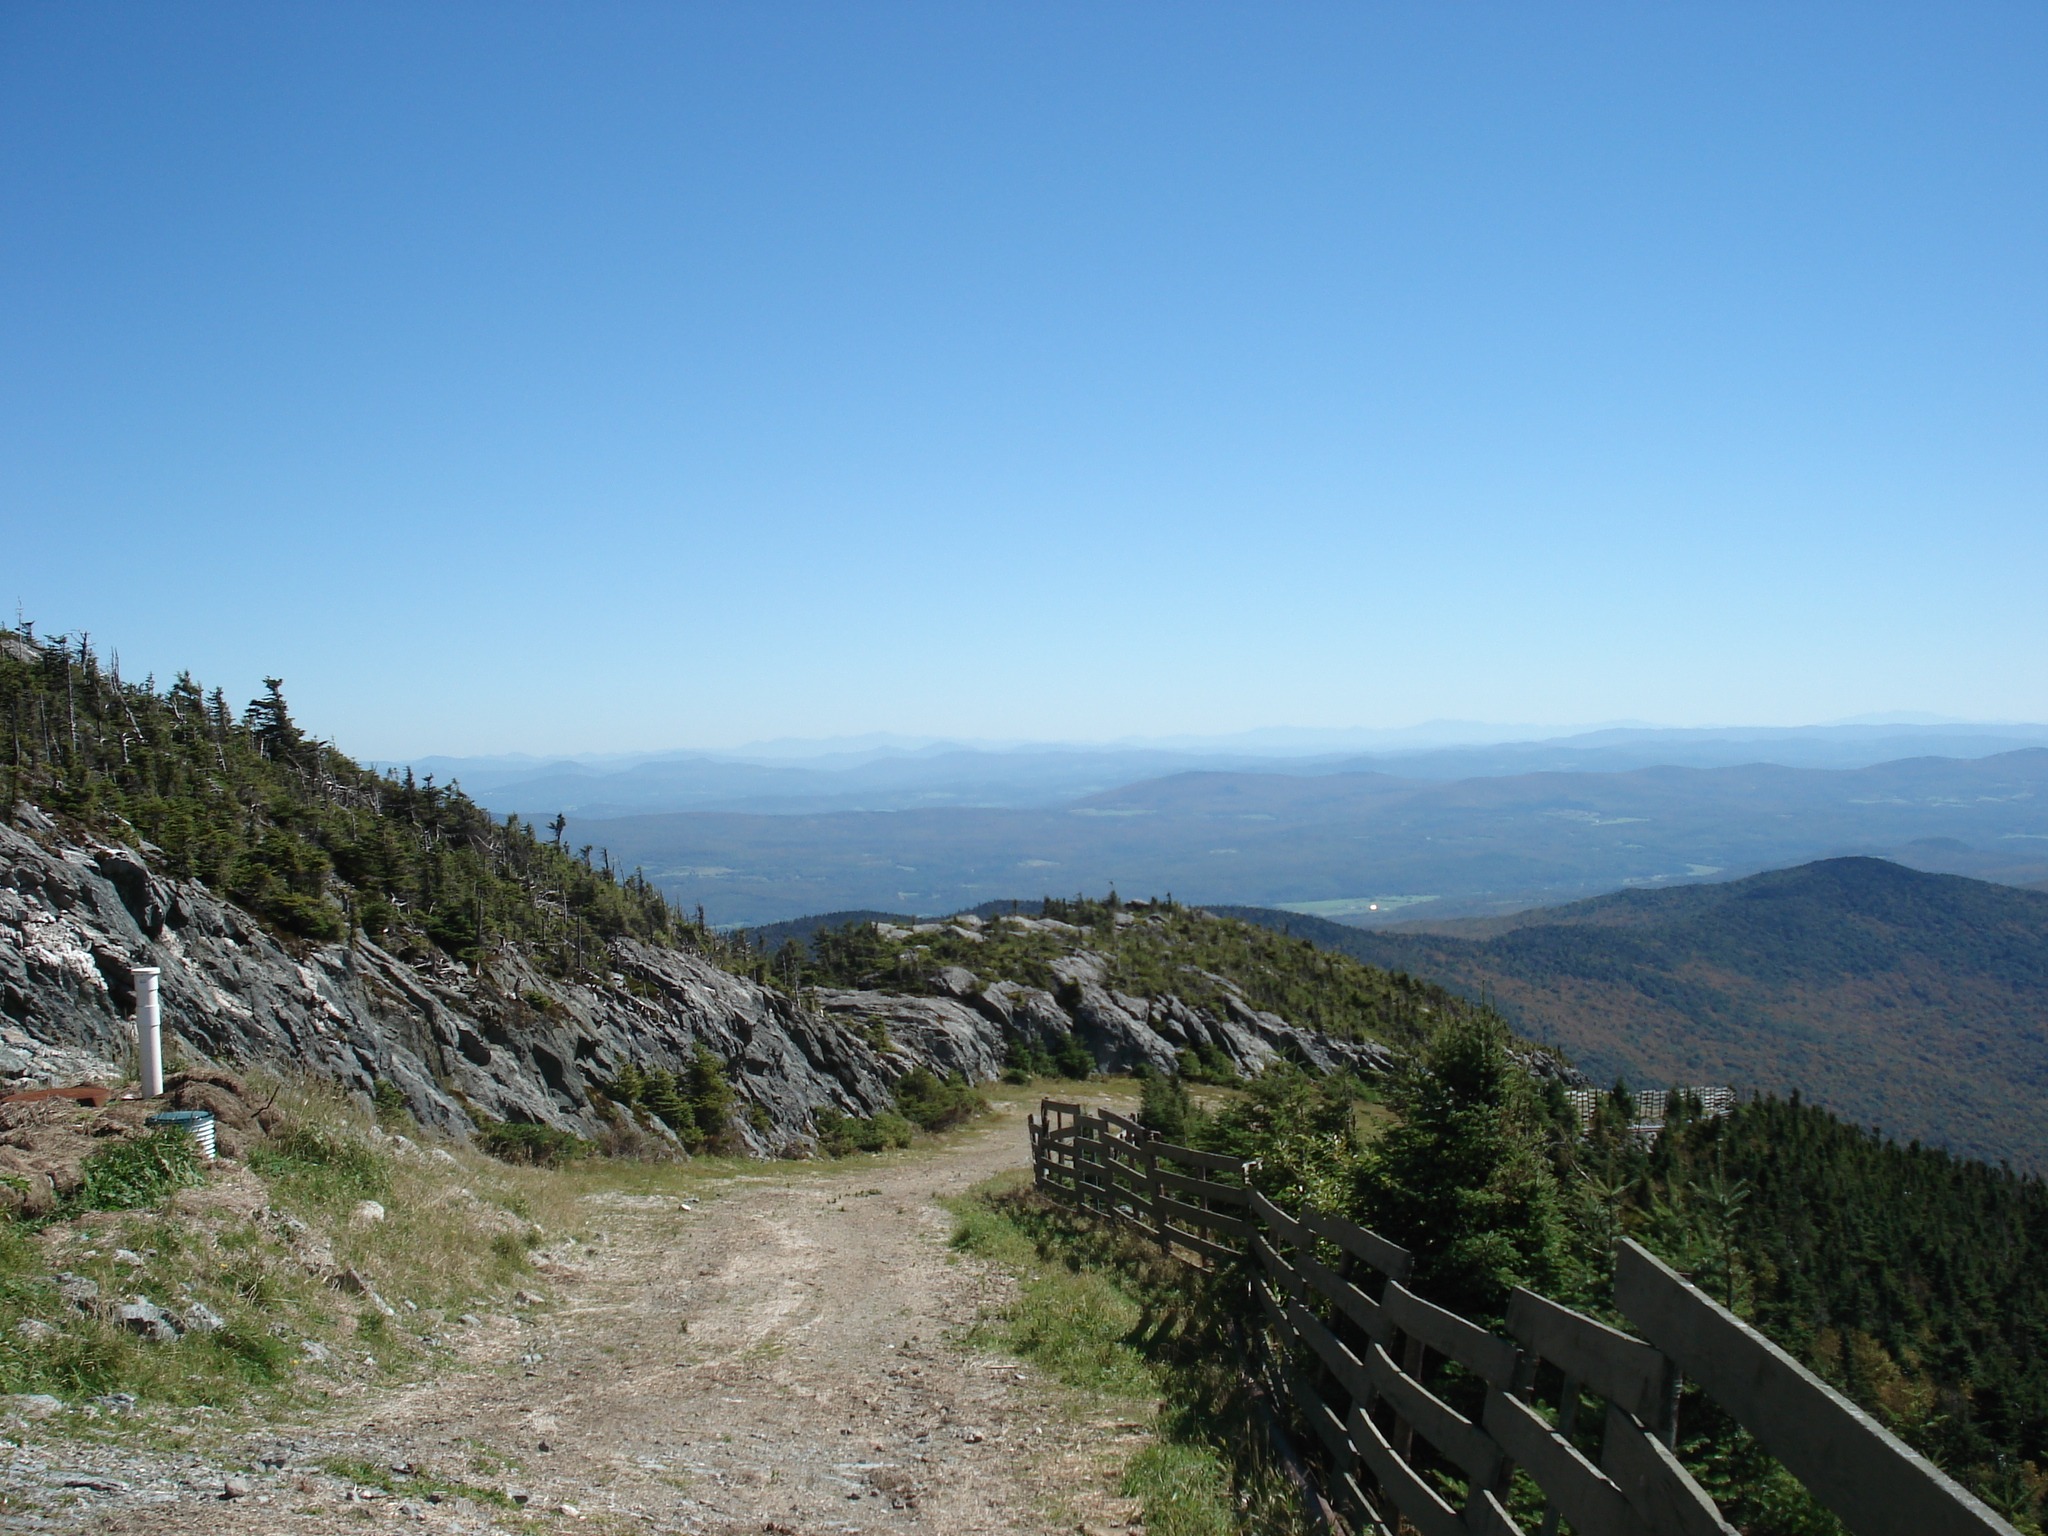
landscape, walking, mountain, trail, hill, adventure, valley, mountain range, cliff, walk, scenic, hike, reservoir, terrain, ridge, outside, mountains, plateau, fell, landform, mountain pass, mountainous landforms